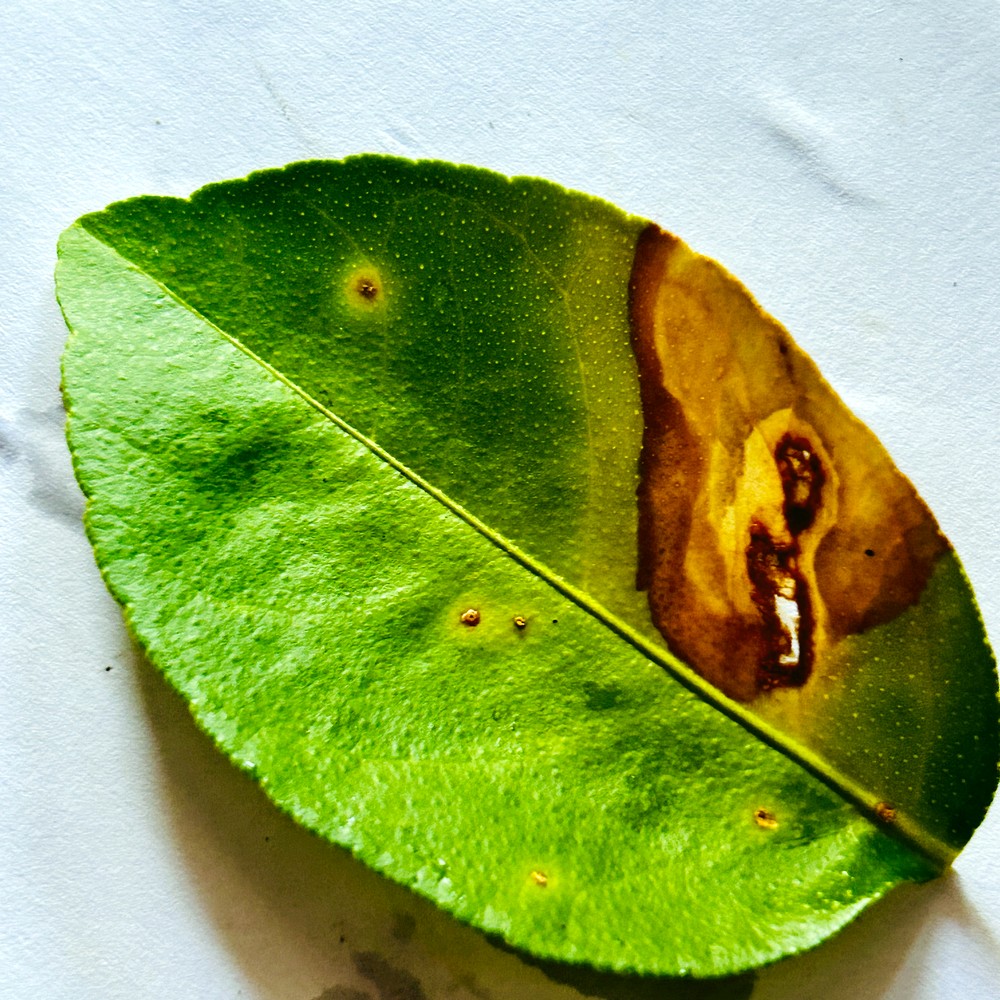
Label: Citrus Canker